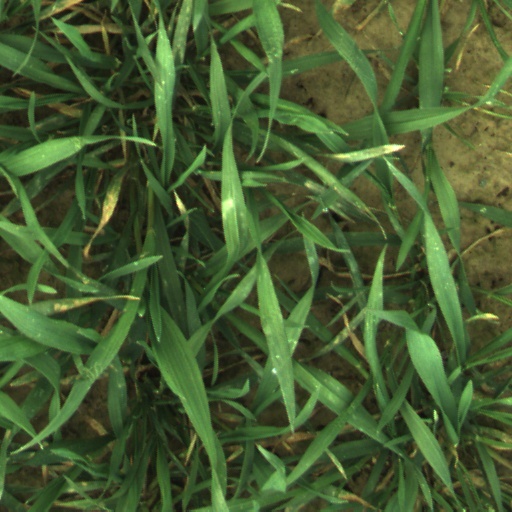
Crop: wheat